Fiano Romano

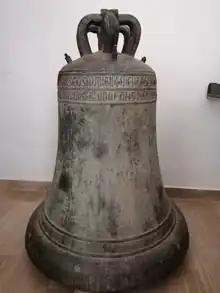
Medieval bell made in 1278 conserved in Fiano Romano

In the side aisle of the Church of Santo Stefano Nuovo in Fiano Romano there is a medieval bell, built in 1278 for the Church of San Biagio, a church that no longer exists and whose exact location is not known today. The bell, made of bronze, is about high with a circumference at the base of about and a diameter of . It was made by Guidotto Pisano, a very famous bell caster of the 13th century. Guidotto made, for example, about in 1280 the "Campana della Rota" bell in Vatican Saint Peter's Basilica and in 1288 one for Santa Maria Maggiore Church. These bells are still currently used.